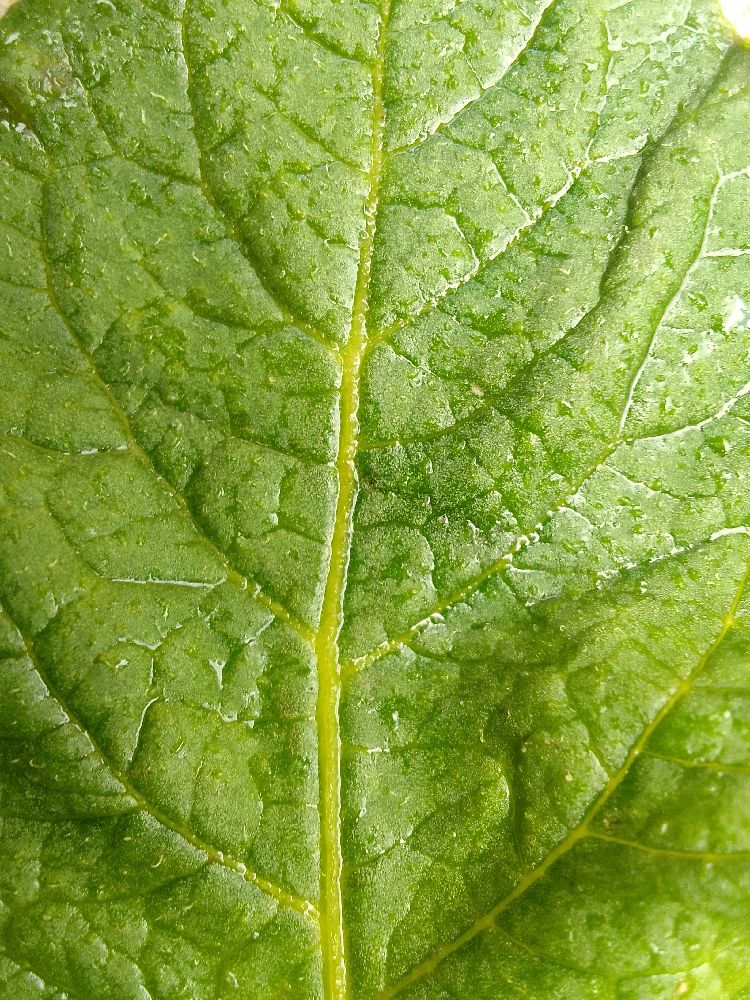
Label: Healthy